Lesley-Anne Down

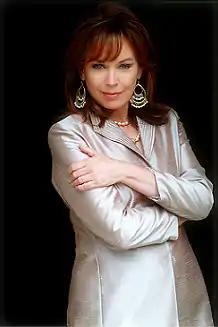
Down in 2008

Lesley-Anne Down (born 17 March 1954) is a British actress and singer. She made her motion picture debut in the 1969 drama film "The Smashing Bird I Used to Know" and later appeared in films "Assault" (1971), "Countess Dracula" (1971) and "Pope Joan" (1972). She achieved fame as Georgina Worsley in the ITV period drama series "Upstairs, Downstairs" (1973–75).